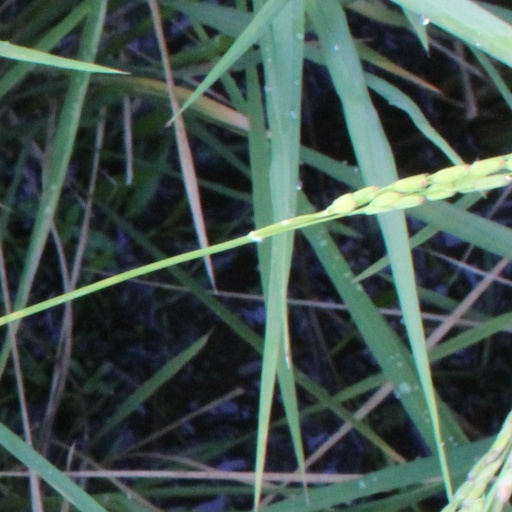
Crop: rice